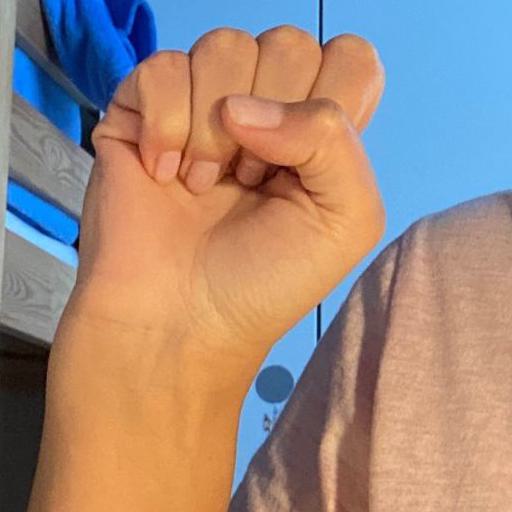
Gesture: fist